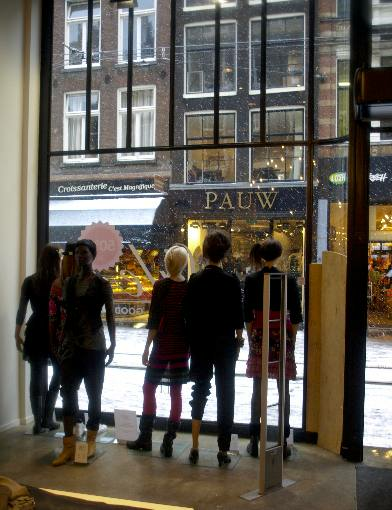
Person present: Yes